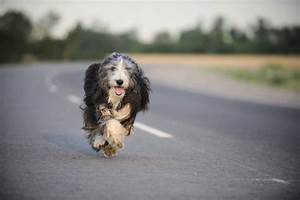
Label: cane